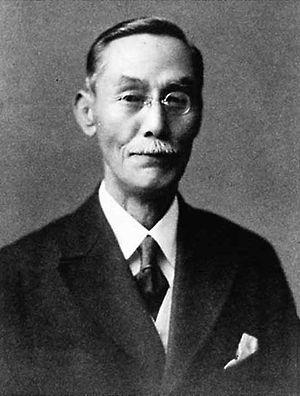
Tomita Tsunejirō, né le 28 février 1865 à Numazu et mort le 13 janvier 1937, est un judoka japonais, un des premiers disciples de cette discipline.